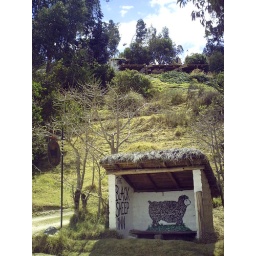
main building in back ground